Mother Gothel

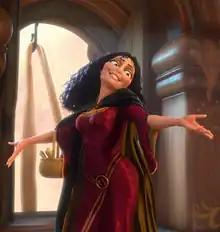
Mother Gothel as she appears in Disney's "Tangled".

Mother Gothel is a fictional character who appears in Walt Disney Pictures' animated film "Tangled "(2010). The character is voiced by actress and singer Donna Murphy in her voice acting debut; Murphy auditioned for the role spontaneously upon learning from her agent that Disney was auditioning actresses for the film's villainous role. Loosely based on Dame Gothel from the German fairy tale "Rapunzel", Mother Gothel is a vain old woman who hoards the strong healing powers of a magical gold flower to live for many years and remain perpetually young and beautiful. When the flower is harvested to heal the kingdom's ailing queen, its powers are inherited by the king and the queen's beautiful young daughter Rapunzel, removing Gothel's access. With her life suddenly endangered, Gothel attempted to take a single tendril from Rapunzel, but the tendril loses its power when cut, so she kidnaps the infant, imprisoning the princess in an isolated tower for eighteen years while posing as her mother to exploit her powers. To ensure Rapunzel does not leave, she tells her the outside world is dangerous and full of people who might steal her hair to use for themselves.